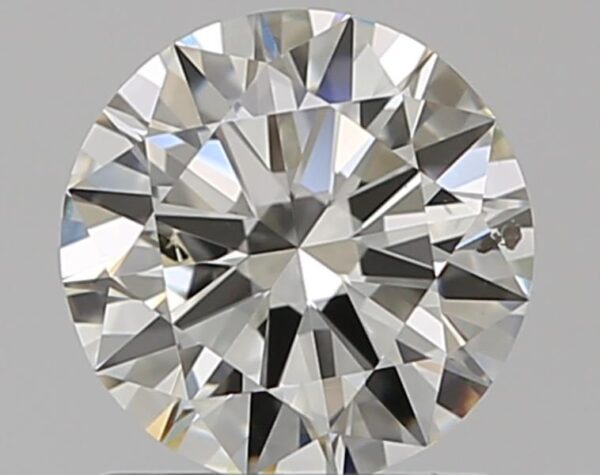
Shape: round
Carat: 0.96
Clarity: SI2
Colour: J
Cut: EX
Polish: EX
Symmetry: EX
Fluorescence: N
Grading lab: GIA
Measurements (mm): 6.34 x 6.38 x 3.81